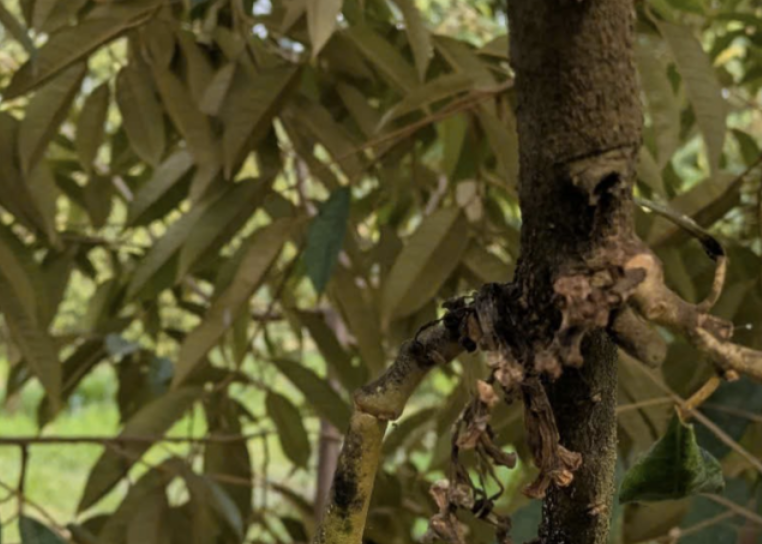
Label: sooty_mold